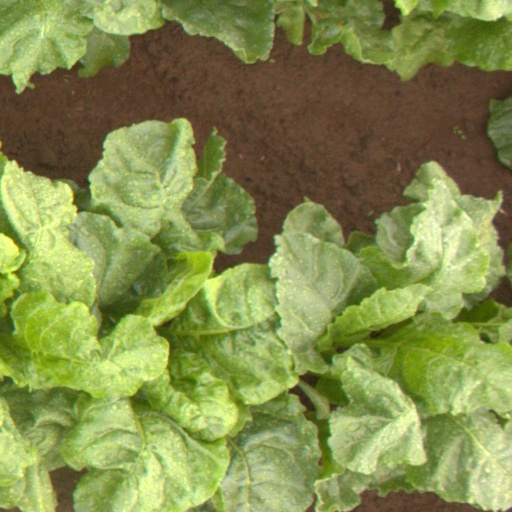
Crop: sugar beet